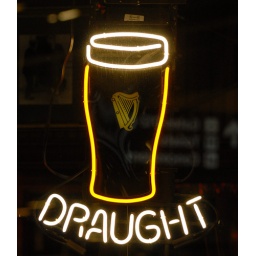
Neon Guinness sign in window of Bennigan inside Terminal D @ DFW airport